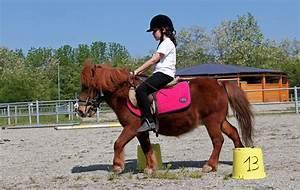
horse